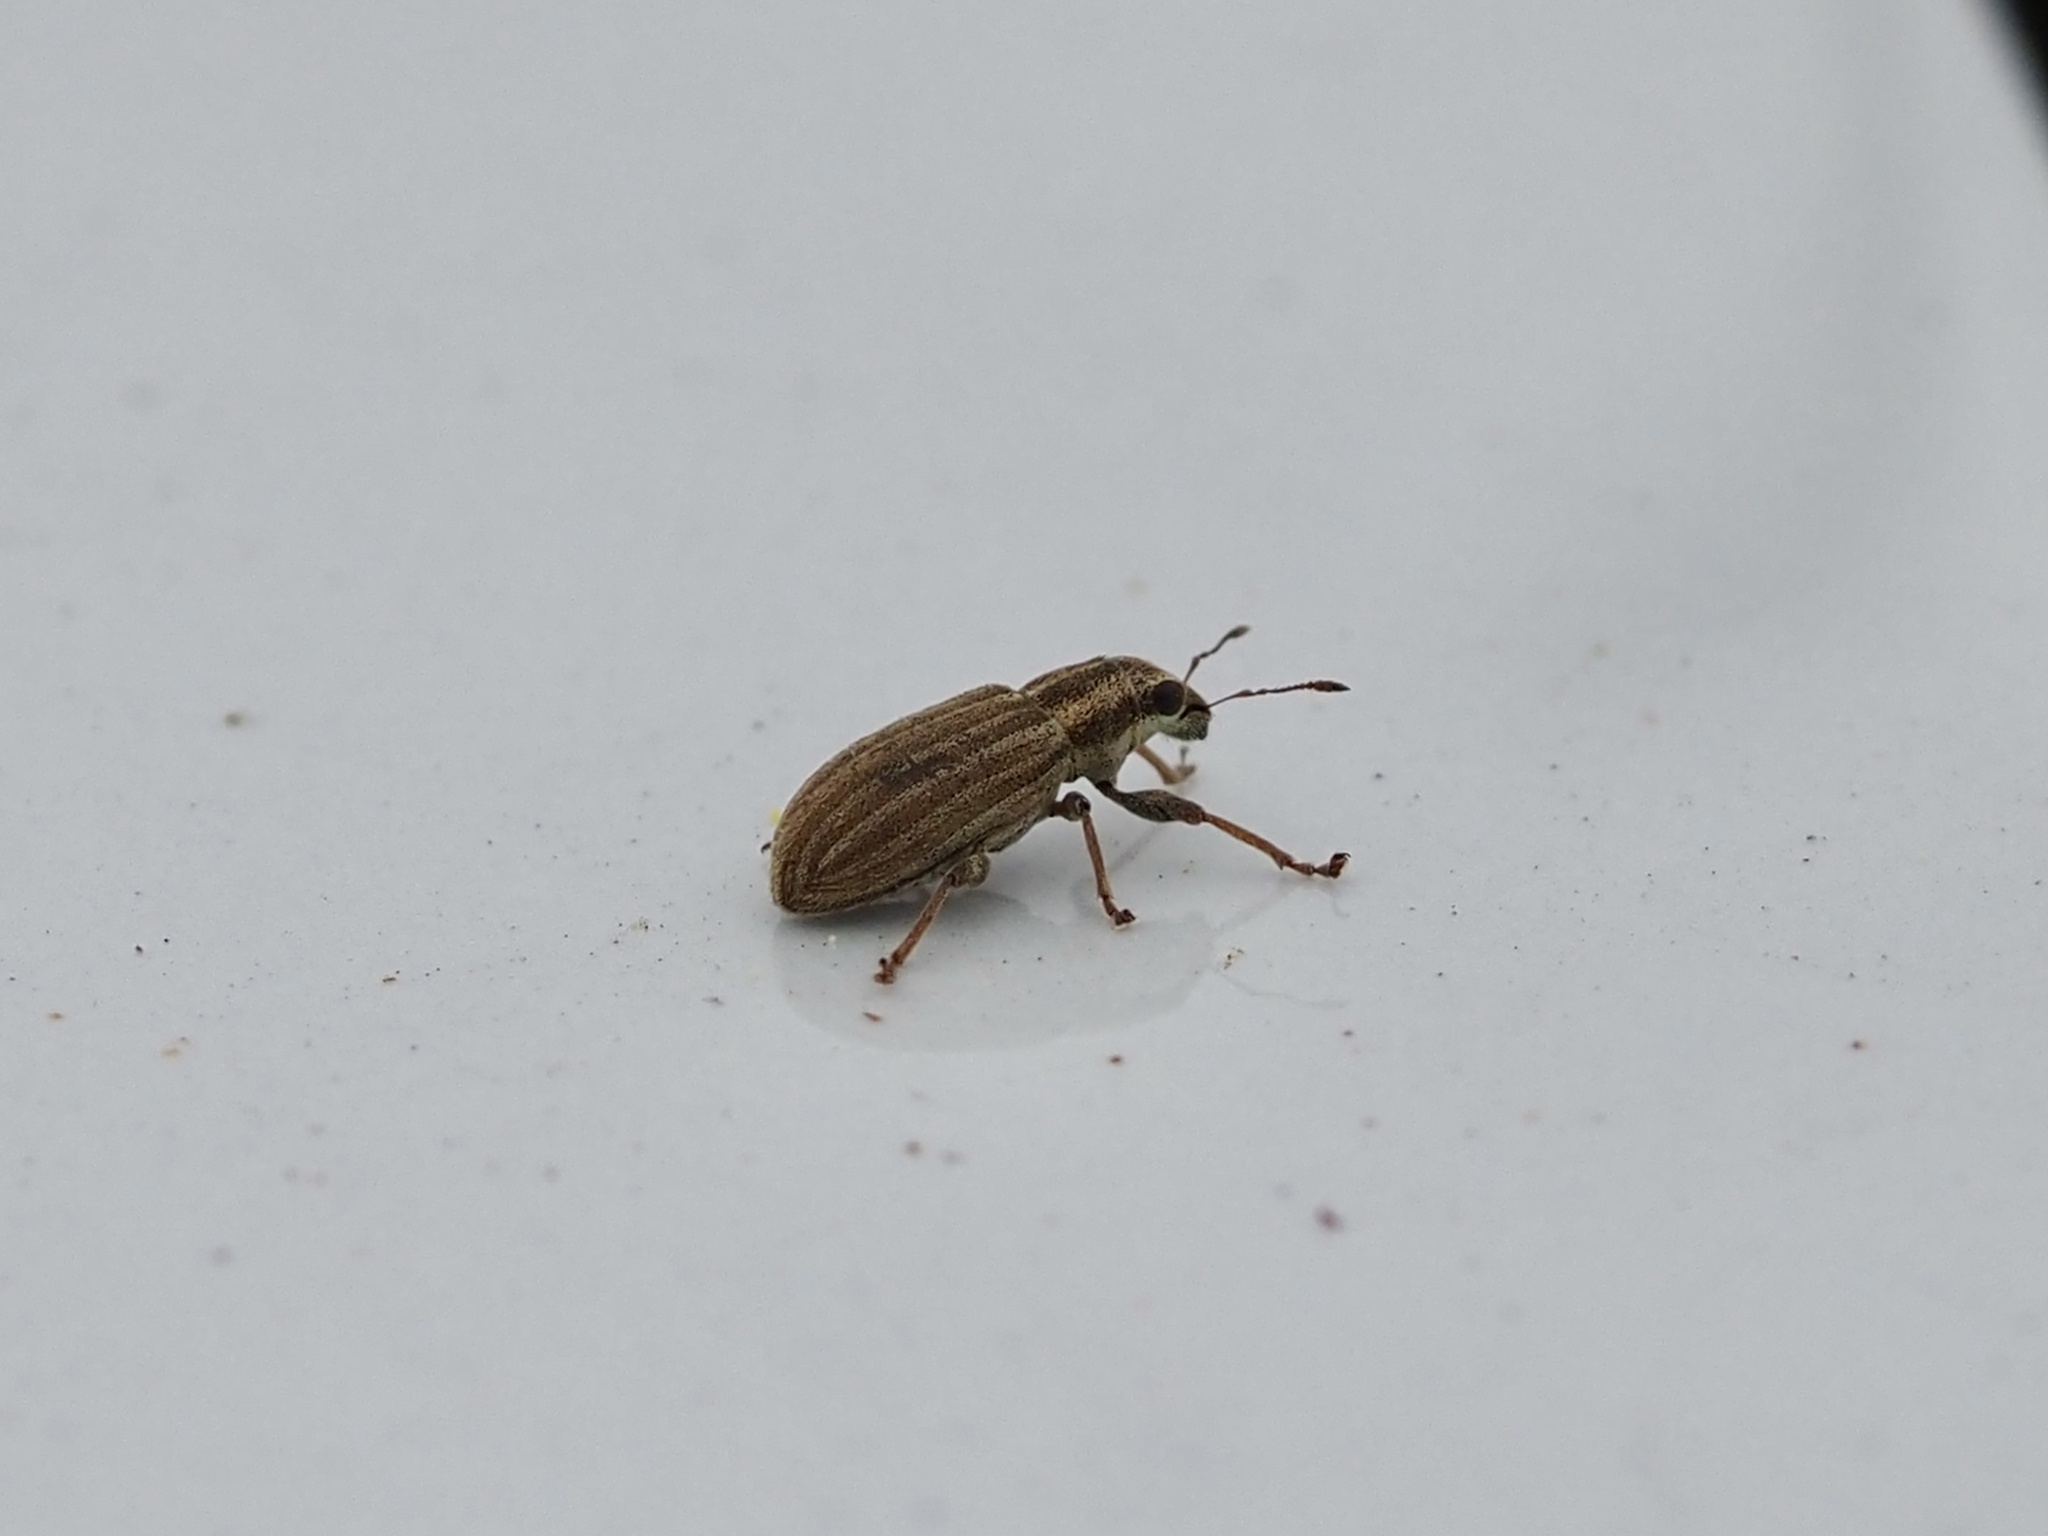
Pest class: pea_leaf_weevil